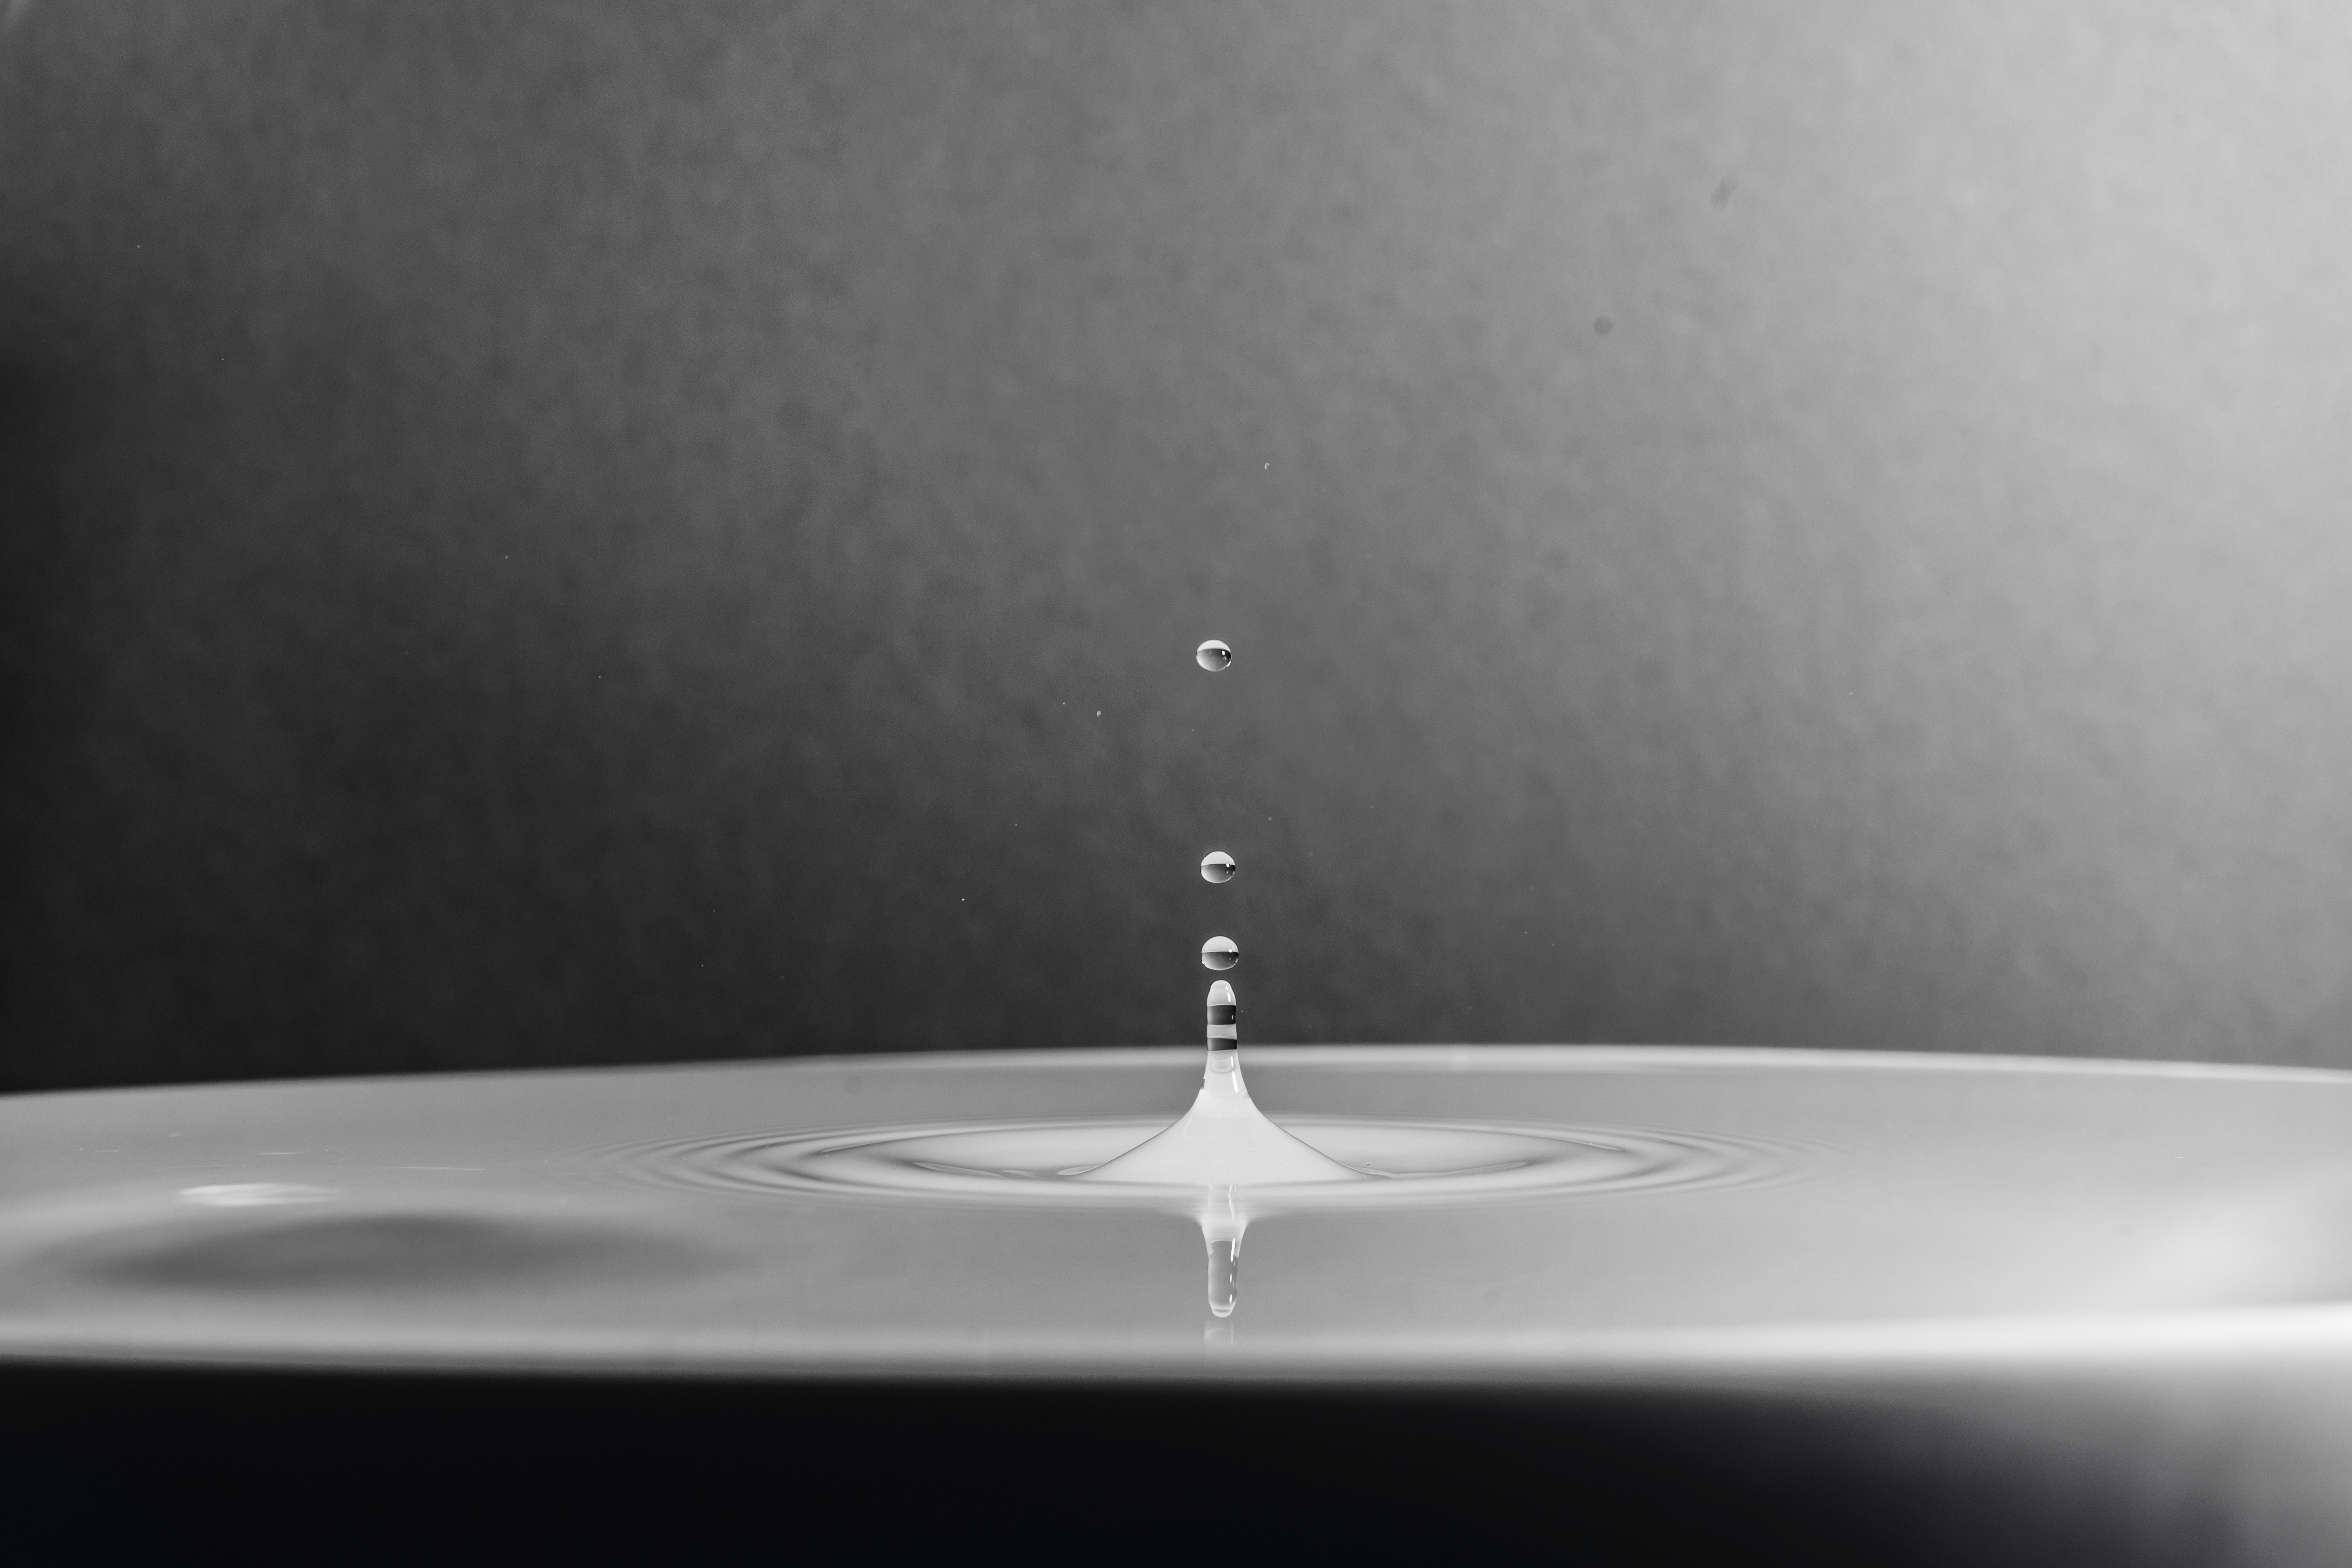
water, drop, still life photography, photography, liquid, black and white, monochrome